Center of Political and Foreign Affairs

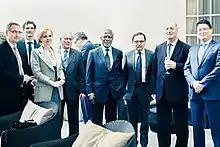
Fabian Baussart, Head of the CPFA, along with Kofi Annan, Nobel Peace Prize Winner

CPFA has organized numerous events under Chatham House rules and has hosted over a hundred personalities such as: Zbigniew Brzezinski, Kofi Annan, Henry Kissinger, Al Gore, Abdullah Gül, José María Aznar, Sebastián Piñera, Romano Prodi, Brent Scowcroft, Richard Holbrooke, Shimon Peres, Mohamed ElBaradei, Louis Freeh, Turki Al-Faisal since 2007. CPFA has also initiated with the collaboration of Randa Kassis the President of the Astana Platform for peace talks in Syria as well as many other confidential talks on the topics on Syria and Libya.